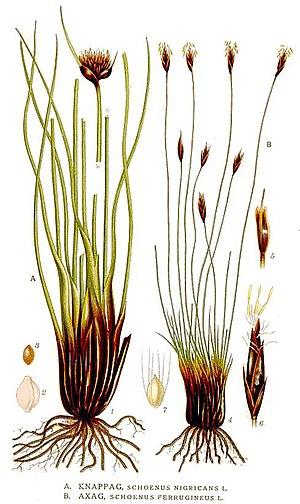
Schoenus est un genre de plantes de la famille des Cyperaceae. Ces plantes sont généralement appelées « Choin » en français.